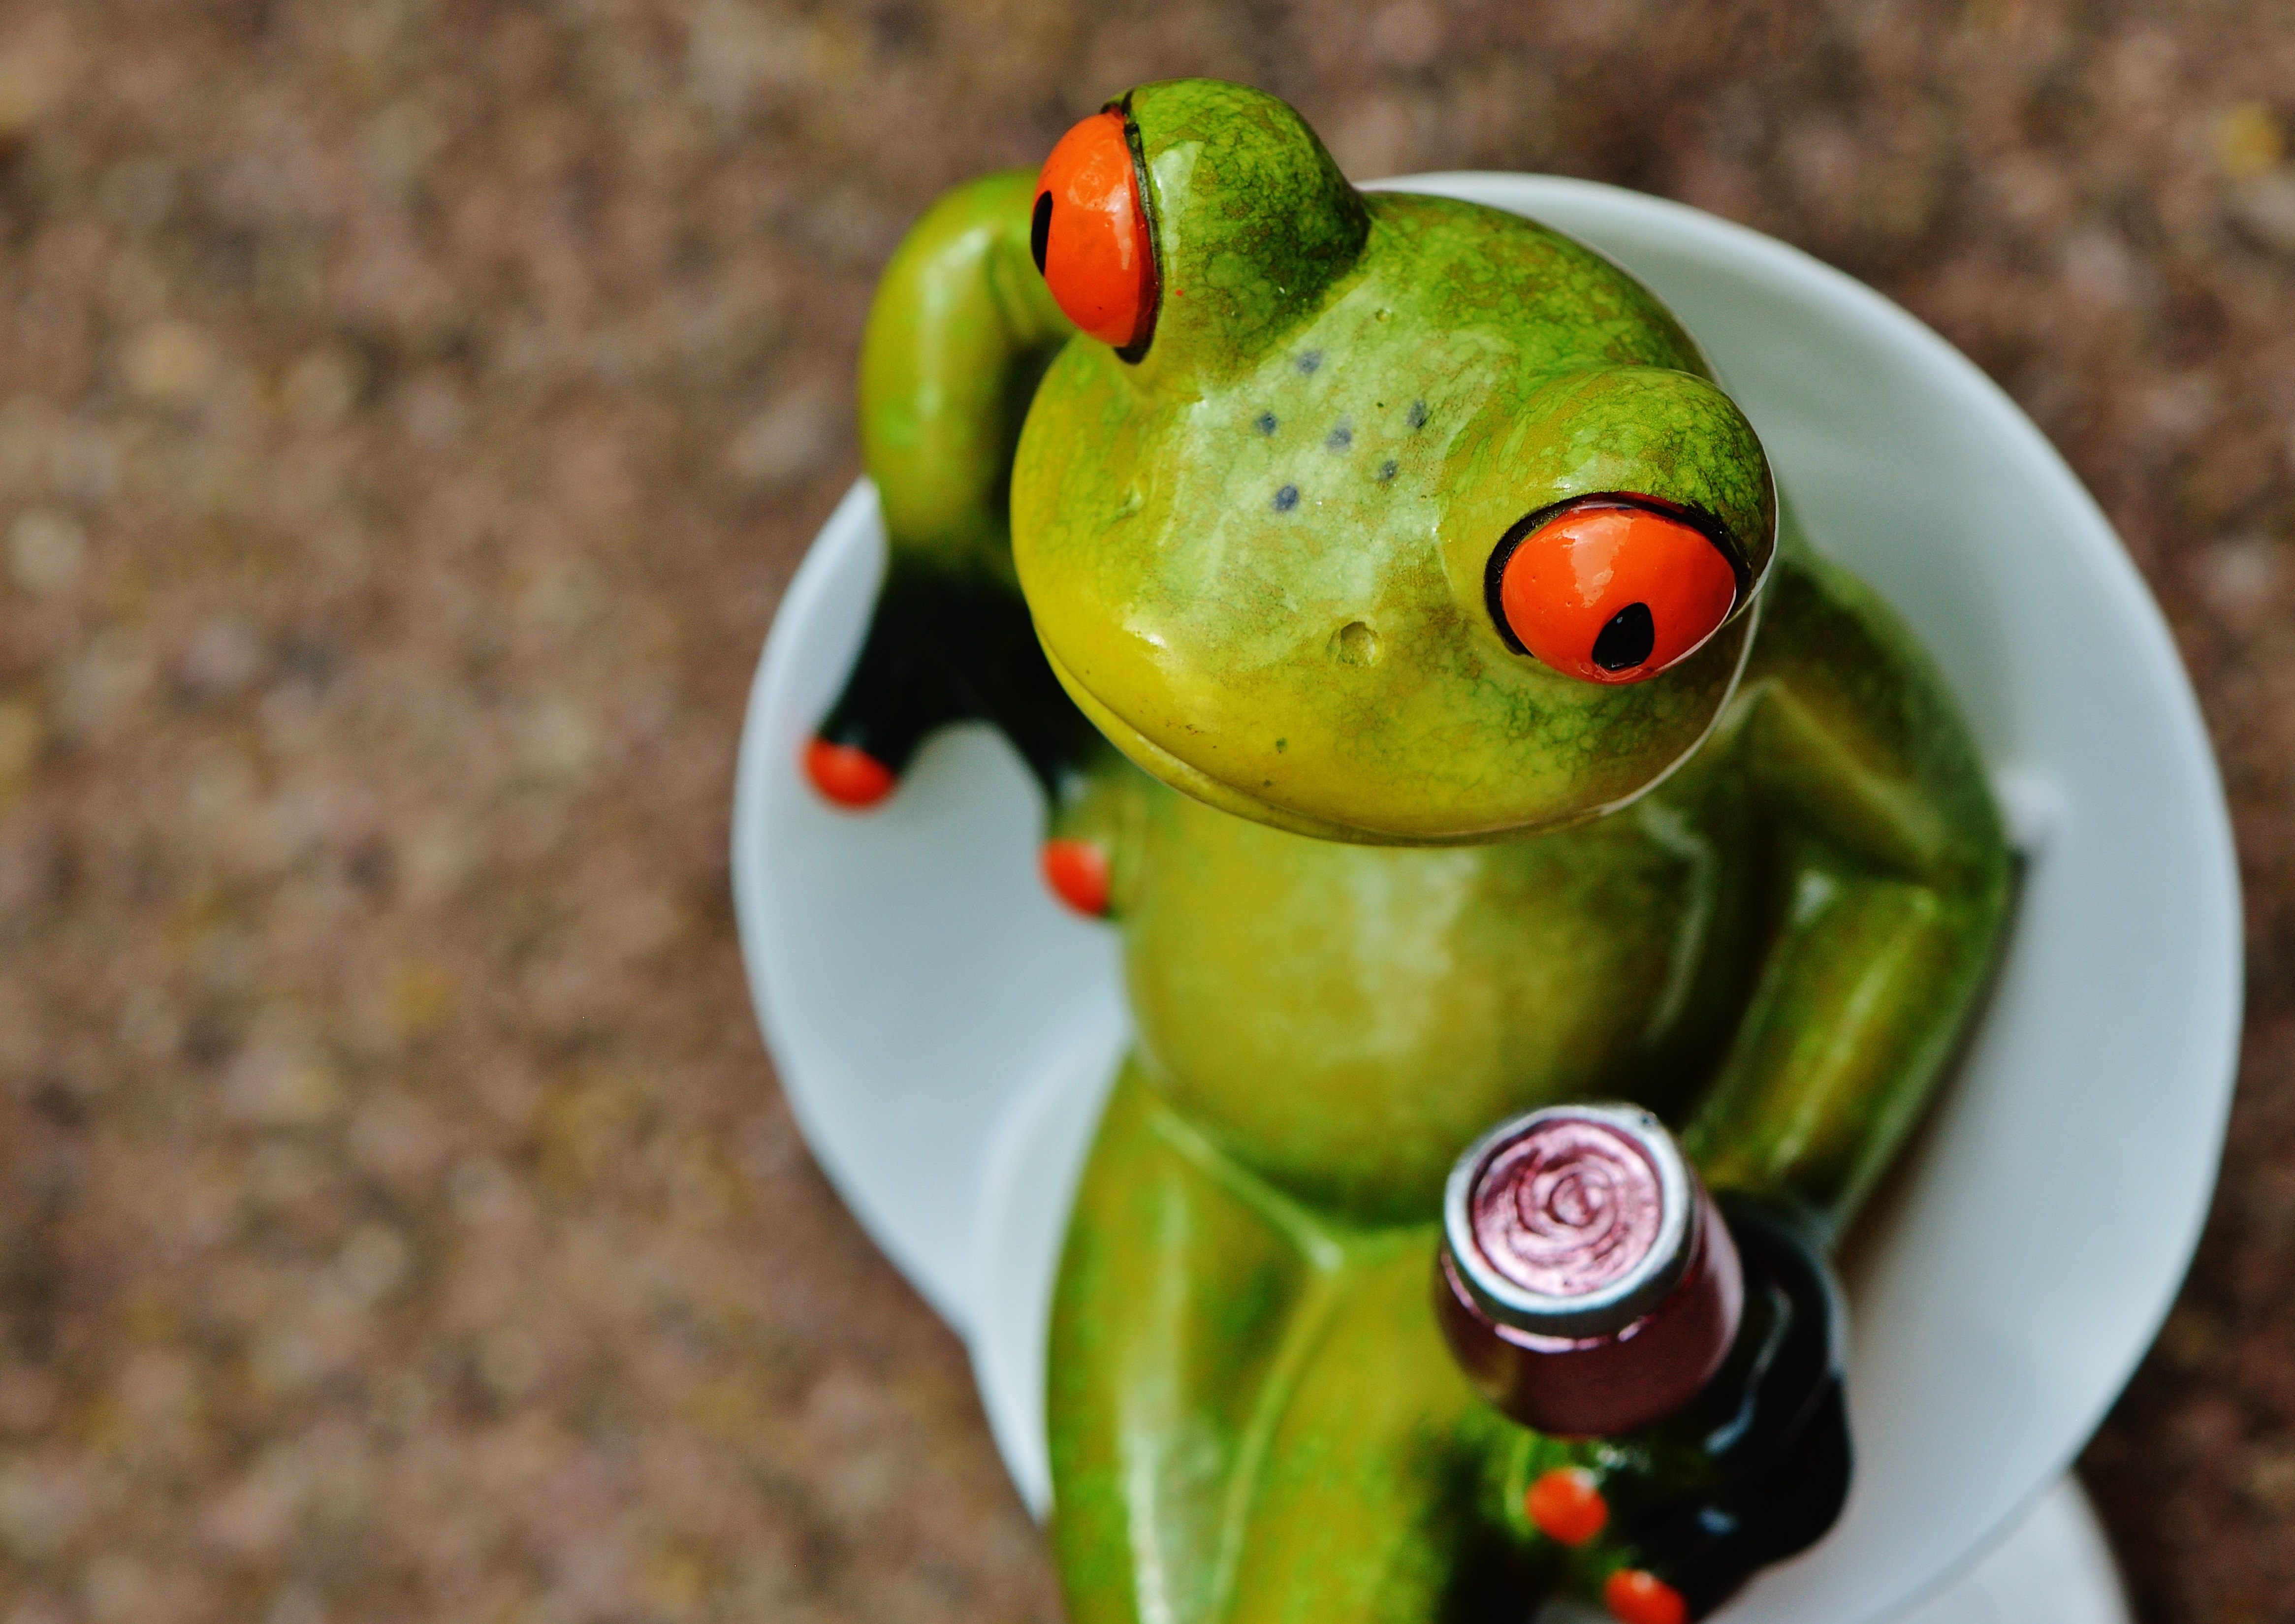
sweet, chair, cute, food, green, produce, drink, frog, amphibian, close, cocktail, fig, sit, tree frog, eyes, fun, funny, chick, macro photography